Armed Forces Chaplaincy Center

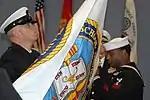
New flag for the Naval Chaplain School and Center is prepared for the first Navy chaplain graduation at Ft. Jackson, Nov 2009.

The Chaplain School ceased activities in Newport 21 August 2009 for its move to Fort Jackson, and its name was changed on 1 October 2009 to the Naval Chaplaincy School and Center (NCSC), to reflect the fact that the school would no longer only train chaplains, but would now include training for Religious Program Specialists, as well.